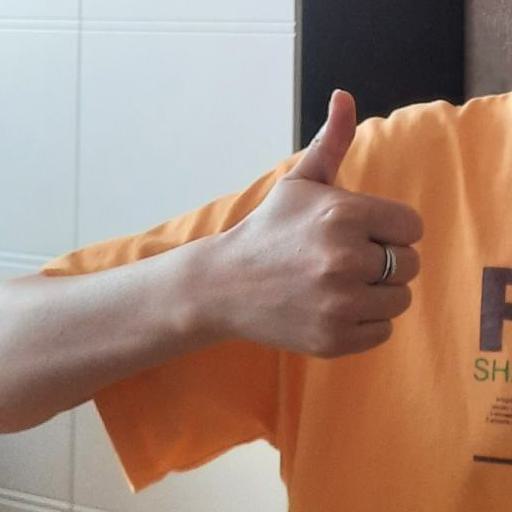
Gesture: like